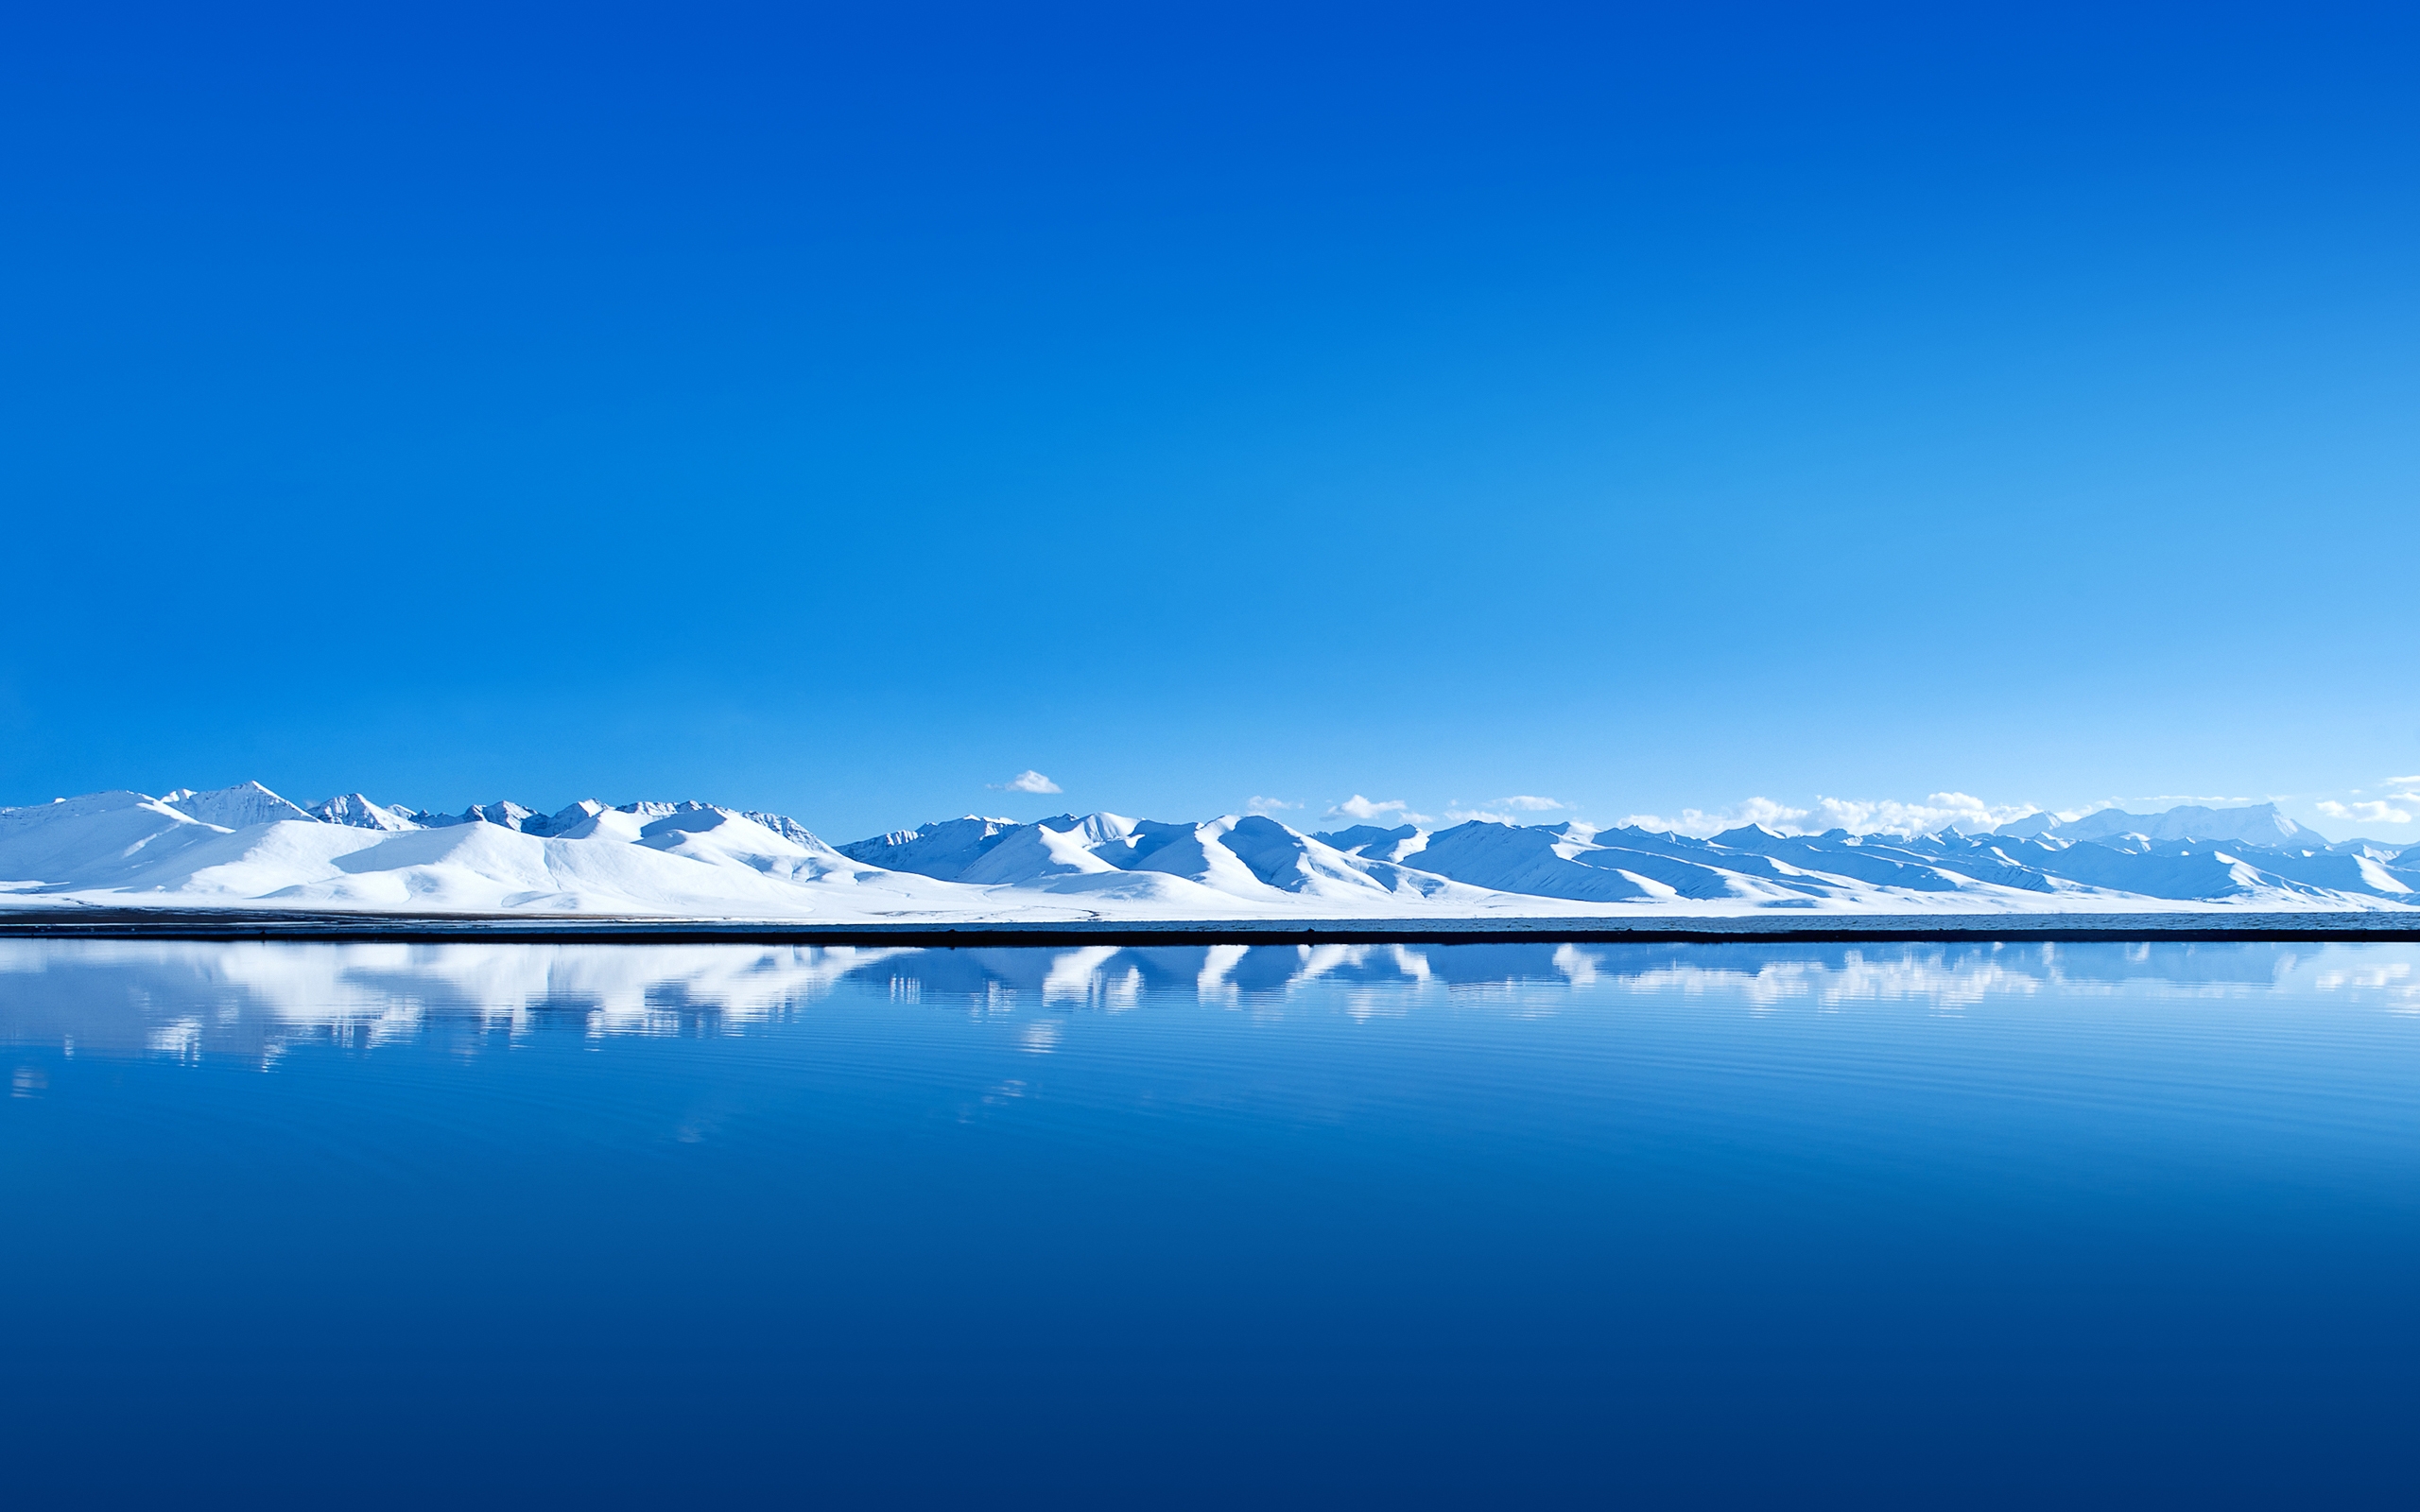
beautiful, scenery, water, sky, mountain, ecoregion, blue, natural landscape, snow, coastal and oceanic landforms, lake, ice cap, freezing, glacial landform, mountain range, mountainous landforms, landscape, polar ice cap, arctic ocean, air travel, horizon, slope, calm, electric blue, massif, hill, winter, reservoir, reflection, sea ice, glacier, sound, ridge, ocean, iceberg, glacial lake, arctic, nunatak, panorama, lake district, summit, inlet, city, symmetry